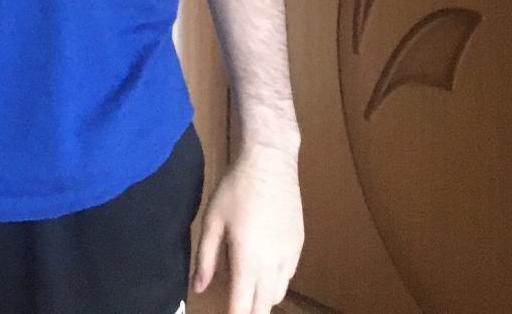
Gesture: no_gesture